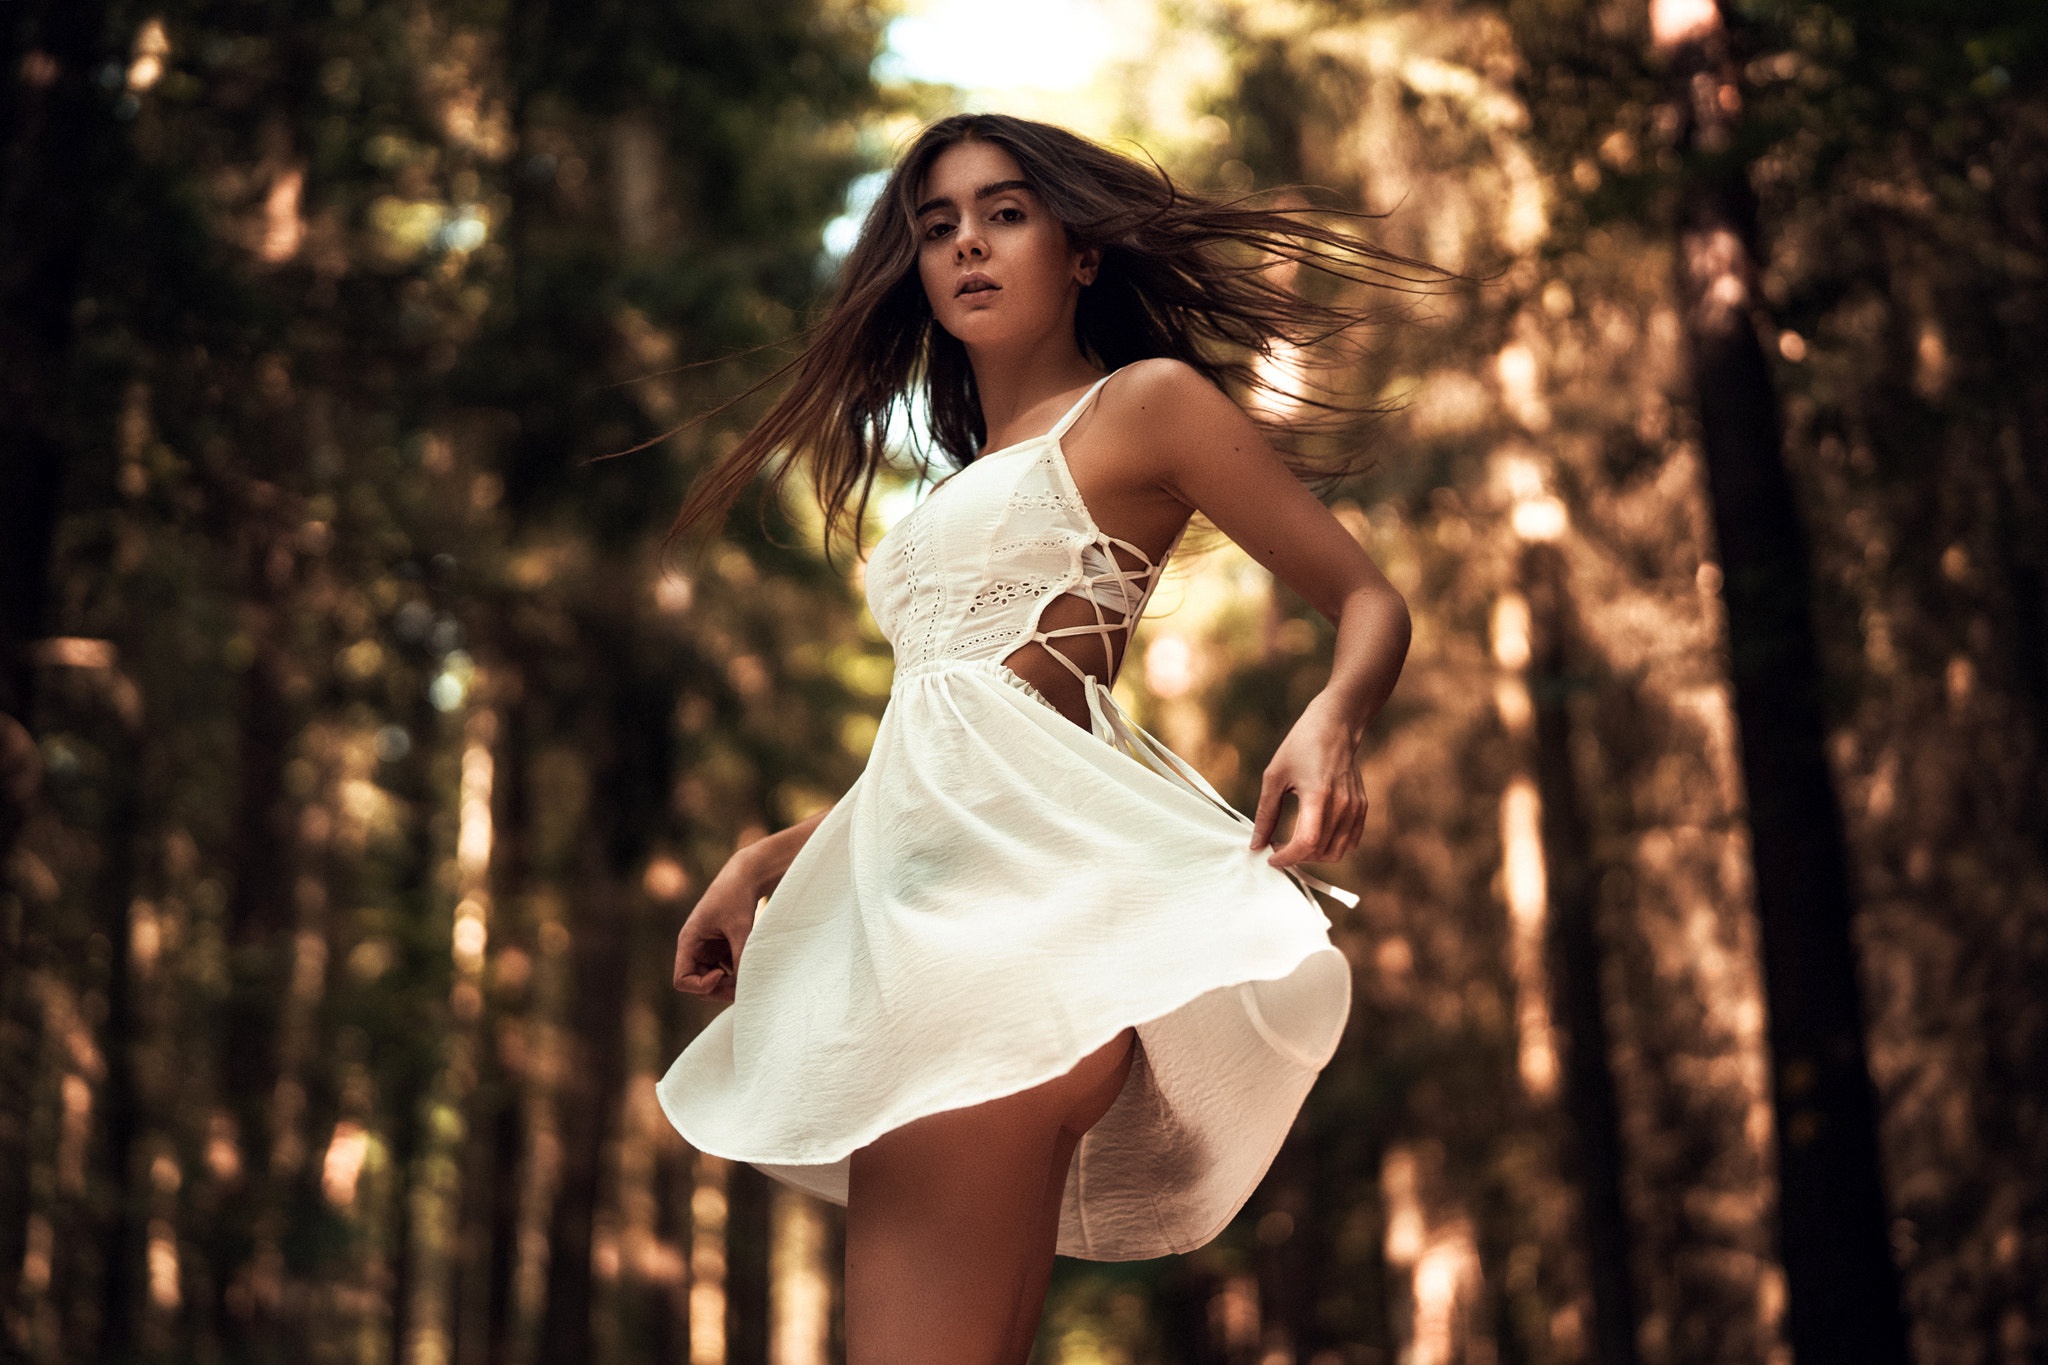
women, lady, model, person, photography, wallpaper, People in nature, flash photography, human body, dress, branch, happy, sunlight, wood, grass, plant, fashion model, black hair, fashion design, beauty, tree, forest, thigh, formal wear, long hair, human leg, blond, darkness, brown hair, art model, woodland, waist, backlighting, sitting, gown, trunk, portrait photography, night, cg artwork, fun, photo shoot